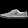
Label: Sneaker